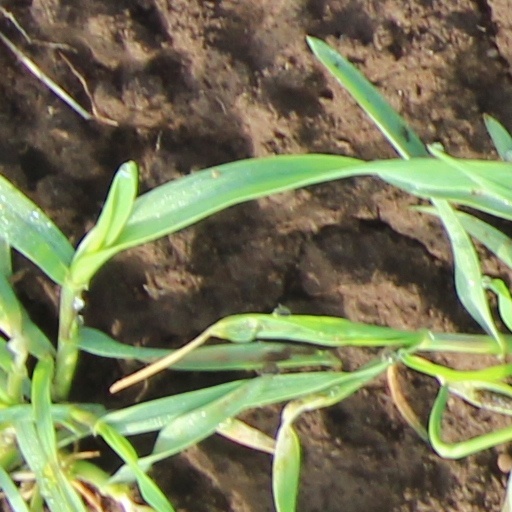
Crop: wheat